Malvina Hoffman

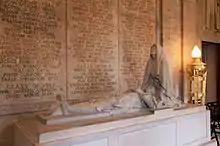
Malvina Hoffman, "The Sacrifice", Caen stone sculpture, 1922, Memorial Church, Harvard University

Her sister, Helen, was on the board of the Red Cross, which sent clothing and medical supplies for the Serbian cause. Through her sister, she met Serbian Colonel Milan Pribićević in 1916, who inspired her when he came to the United States and delivered rousing speeches in which he asked Serbian immigrants to fight to save their homeland. Hoffman, who may have had a romantic relationship with the colonel, had an interest in "powerful, charismatic" people. She once said, "Hero worship formed a major part of my emotional life". He modeled for her sculpture of him entitled "A Modern Crusader" (1918). His nephew said that it capture that "he was gaunt and weary. His eyes were deep sunk in their sockets ... Only his firm mouth and his powerful chin showed no trace of the inhuman punishment which his body and soul had received during half a decade of life in the trenches." There are casts at the Metropolitan Museum of Art, Smithsonian American Art Museum, and Art Institute of Chicago.